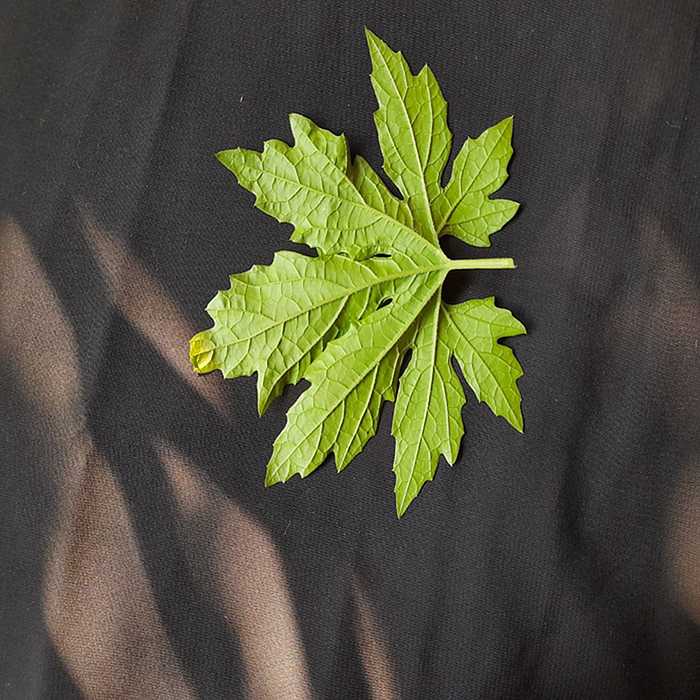
Plant: Bitter Gourd
Label: Fresh leaf